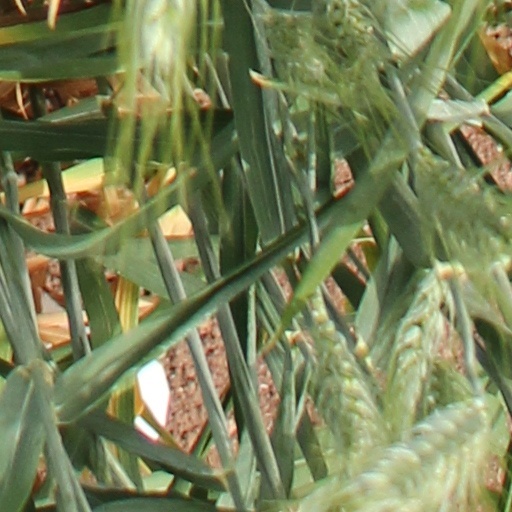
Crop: wheat